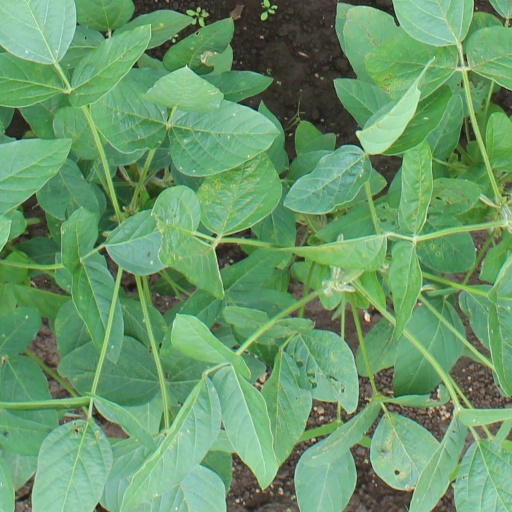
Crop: soybean